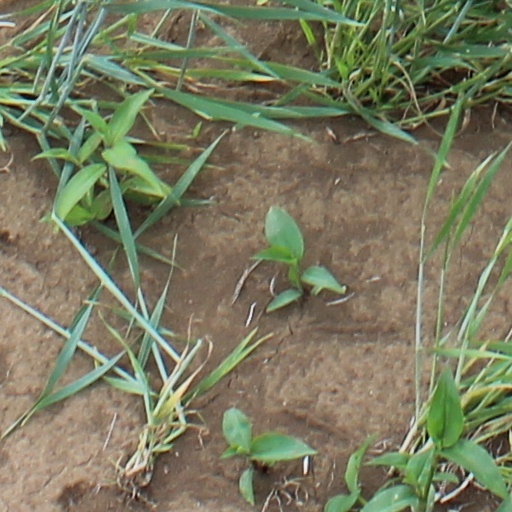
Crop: wheat